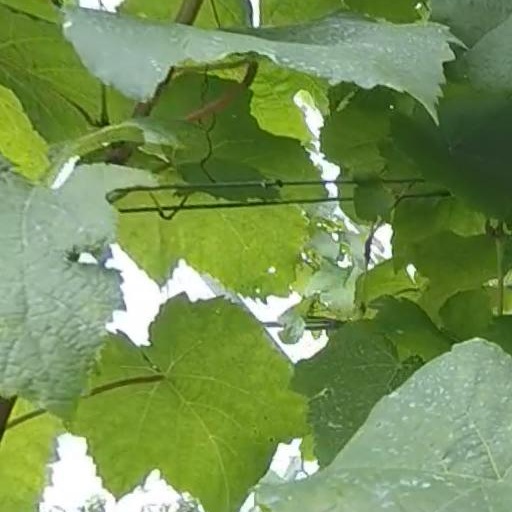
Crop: grape